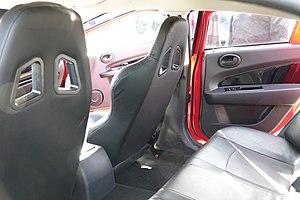
MPM Erelis aux Grandes Heures Automobiles 2018
L'Erelis est la première automobile produite par le constructeur automobile français MPM Motors à partir de 2016.